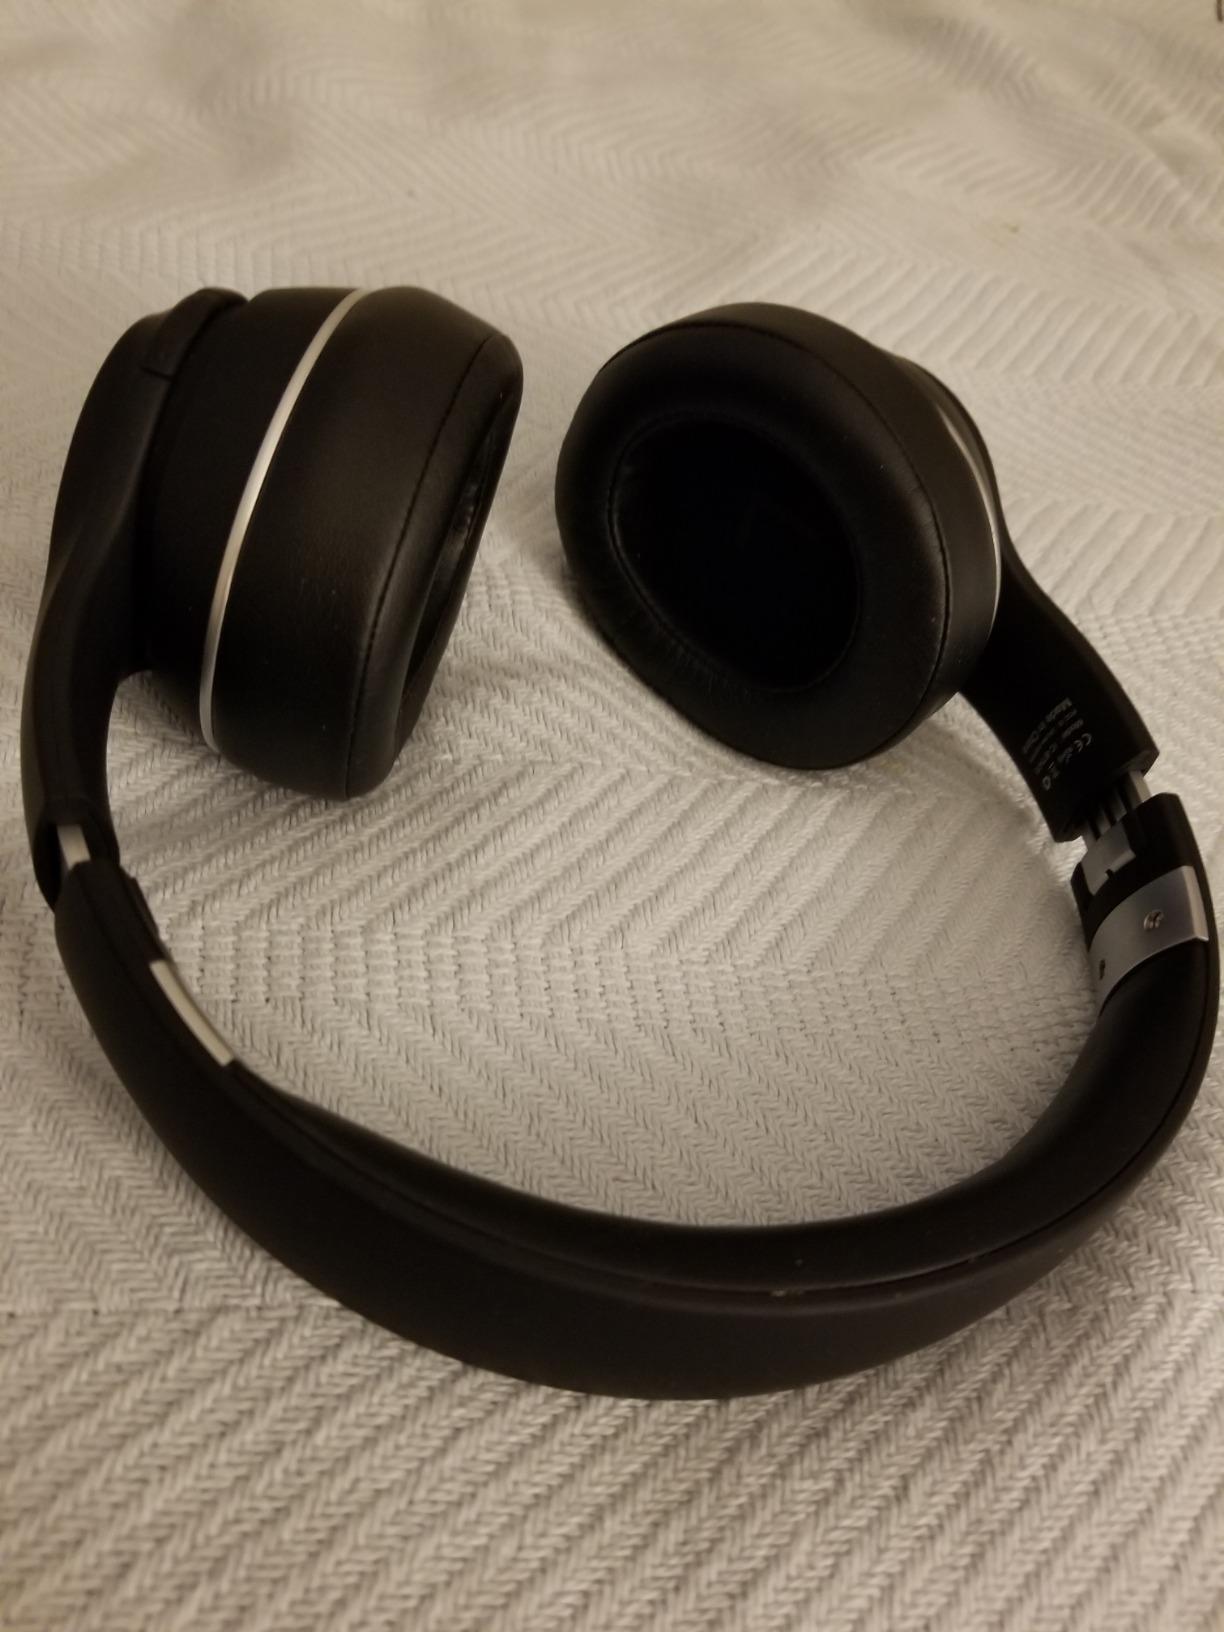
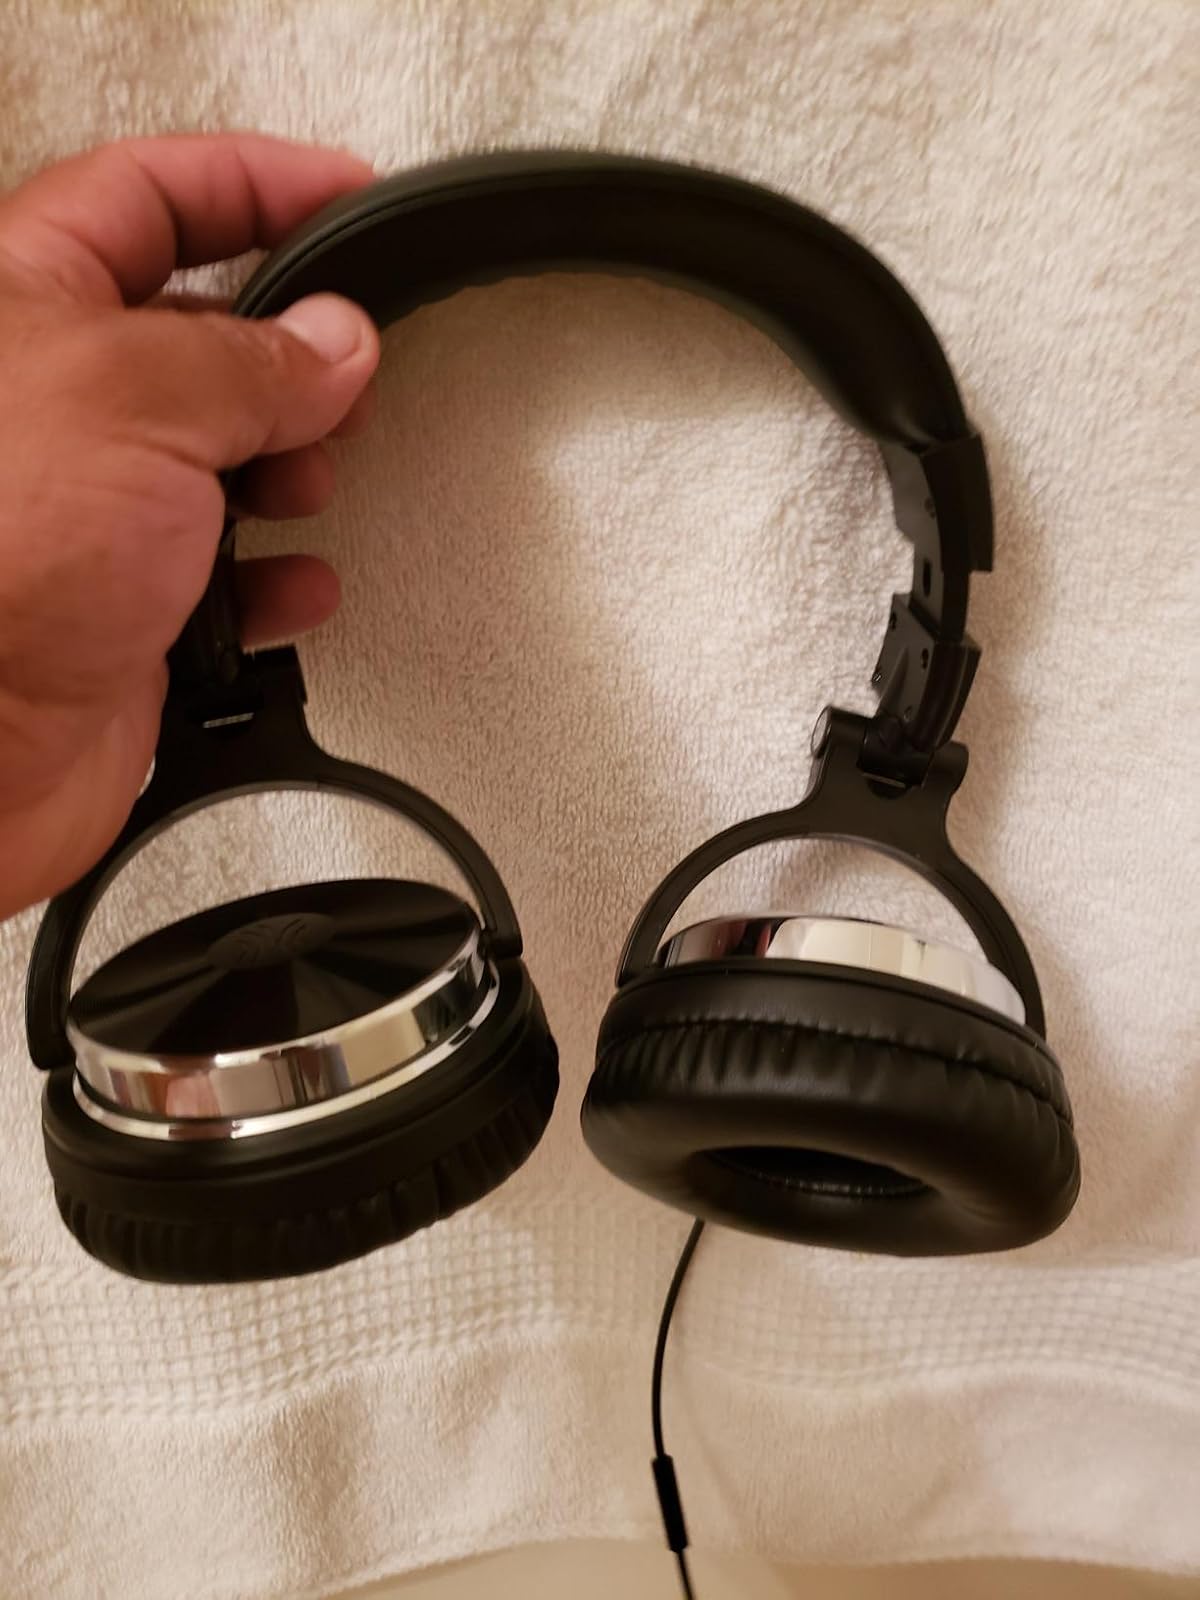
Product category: headphones
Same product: no